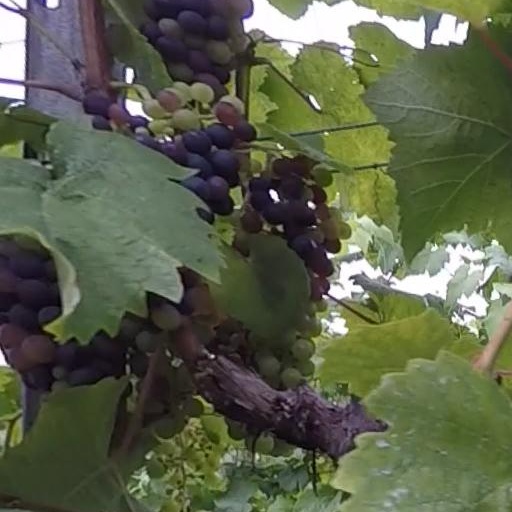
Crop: grape